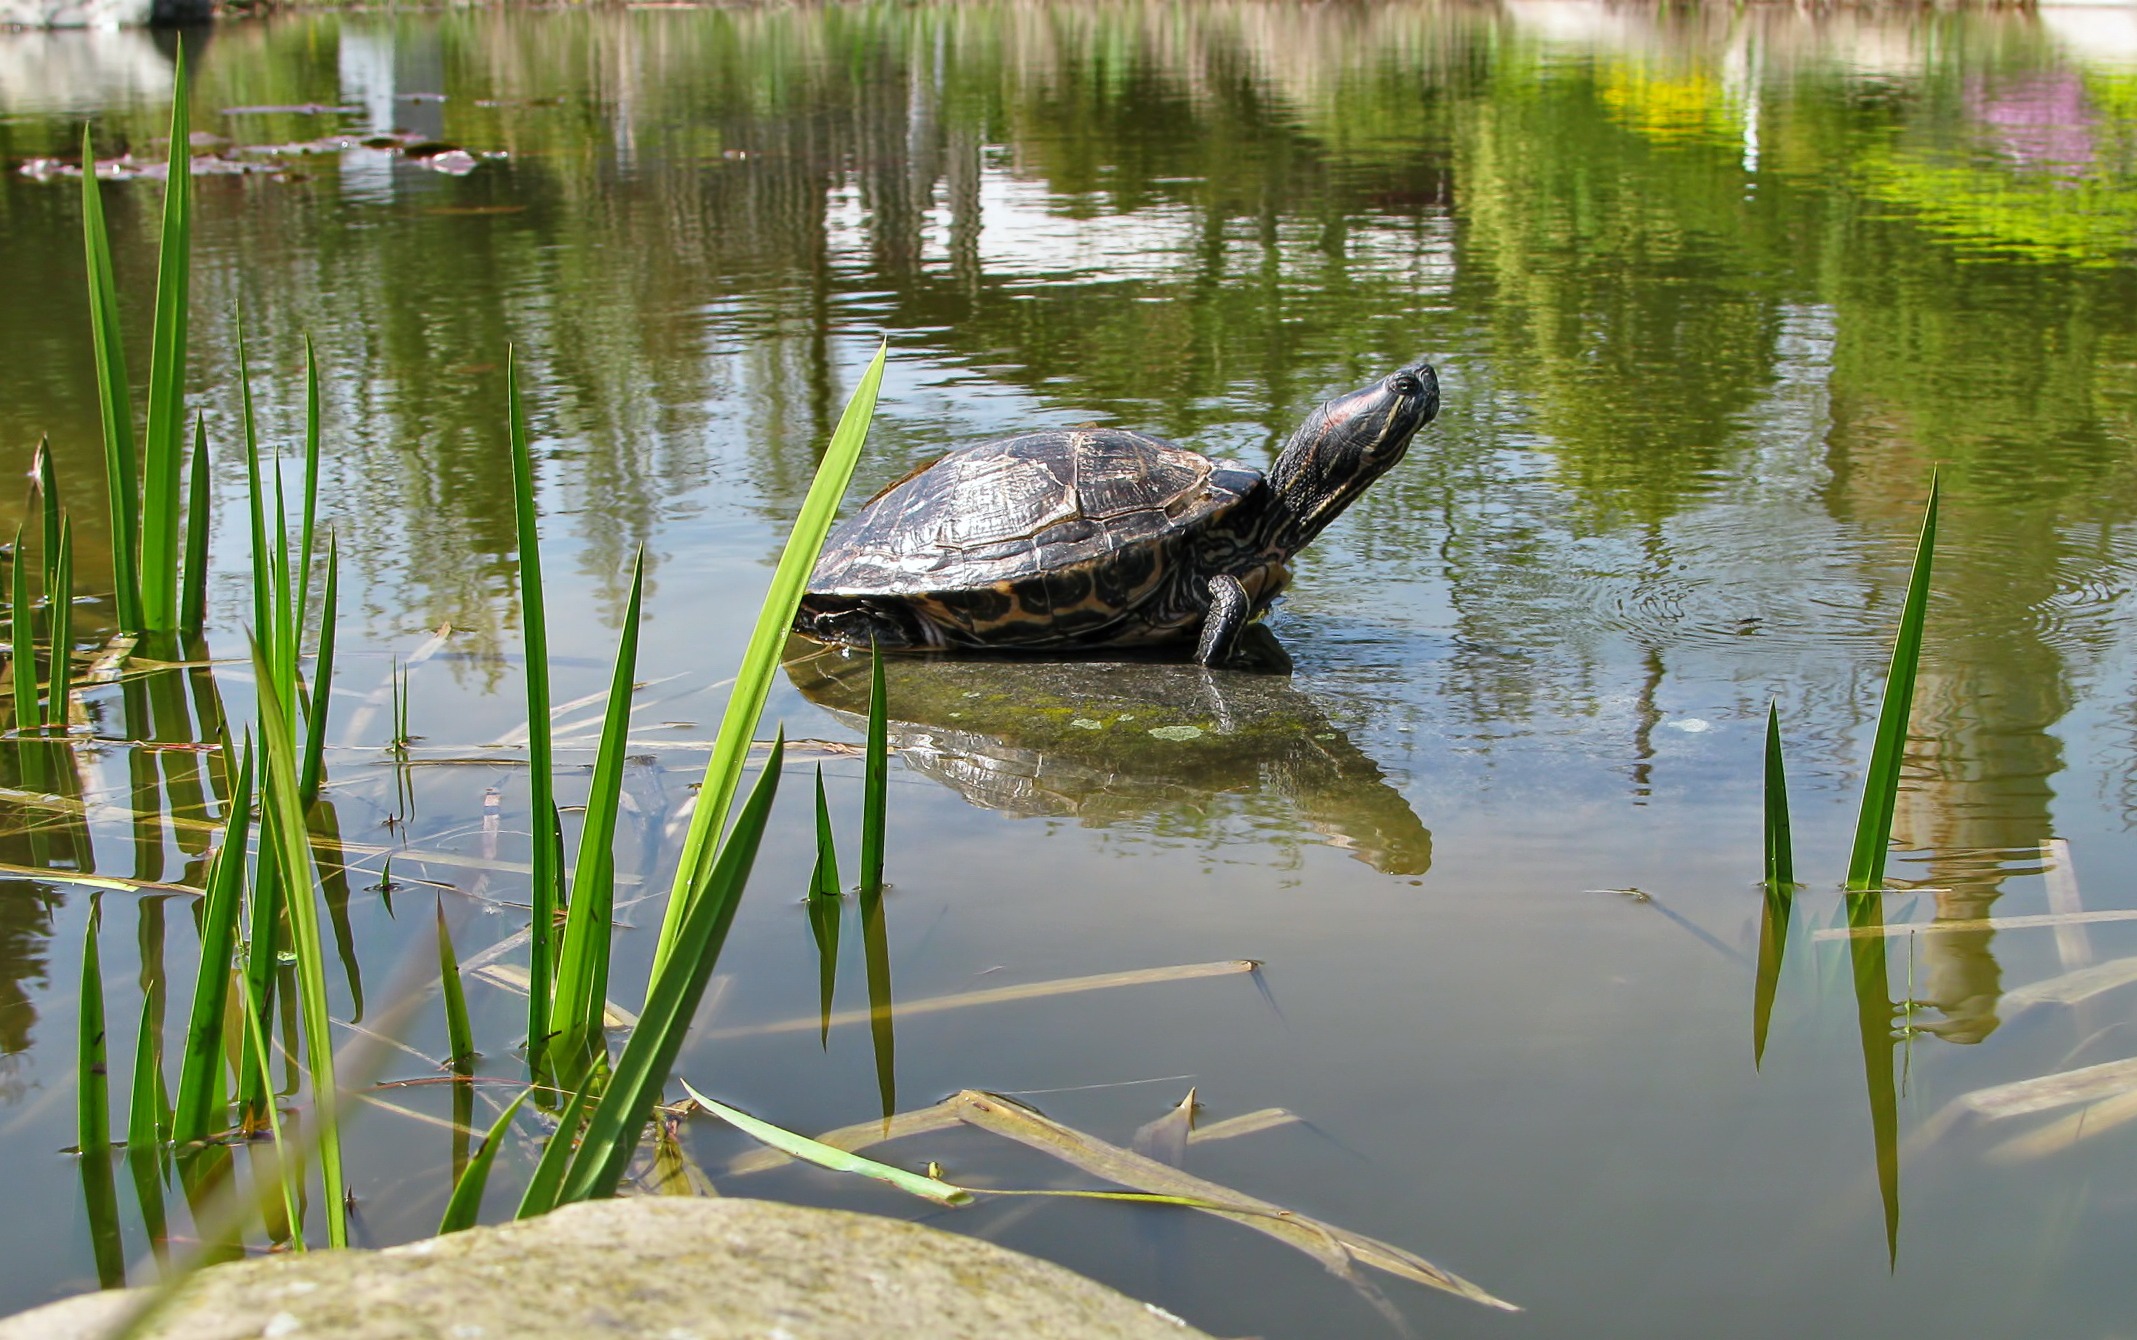
water, nature, swamp, animal, pond, wildlife, reflection, turtle, reptile, amphibian, fauna, water animal, alligator, wetland, vertebrate, biotope, fish pond